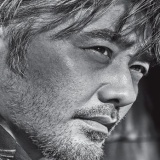
diễn viên Ngô Tú Ba